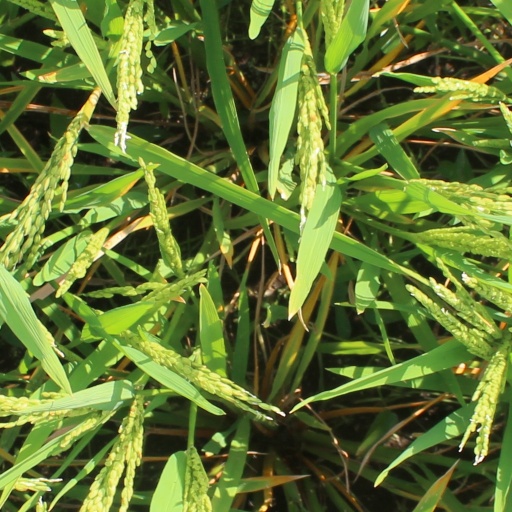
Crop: rice